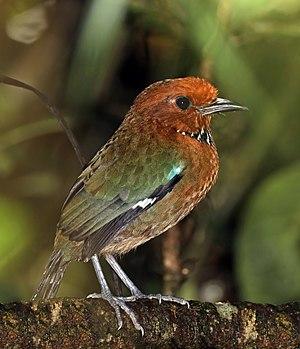
Le Brachyptérolle de Crossley est une espèce d'oiseaux de la famille des Brachypteraciidae.